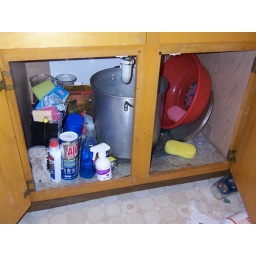
3rd floor kitchen under sink